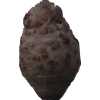
Label: celery